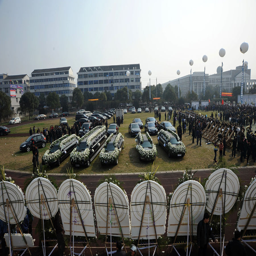
many luxury cars parked at the site .